Abide with Me

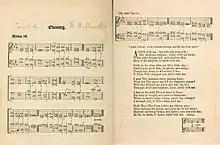
Abide with Me (1861)

The hymn tune most often used with this hymn is "Eventide" composed by English organist and church musician William Henry Monk in 1861.